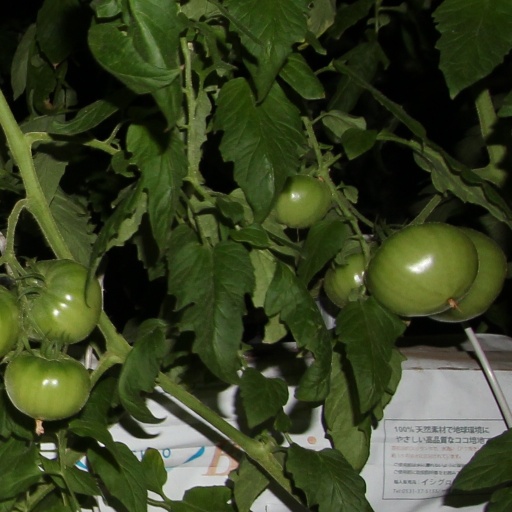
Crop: tomato